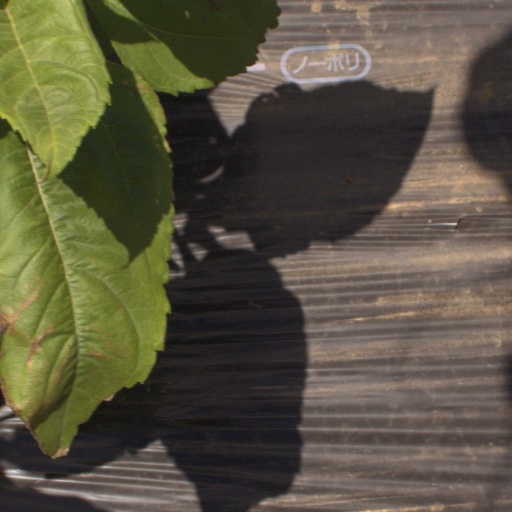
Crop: Jerusalem artichoke